British Columbia Electric Railway

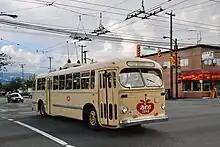
One of BCER's first trolleybuses, 1947-built No. 2040, has been preserved, and is shown operating in 2010

BCER began the Vancouver-Steveston interurban and freight service in 1905 after leasing the line from Canadian Pacific Railway (CPR) and electrifying it. The Vancouver-Marpole line's right-of-way (whose northern section runs beside Arbutus Street) remained under the ownership of the CPR, which continued running freight trains on the corridor until June 2001. With the end of freight operations on the line in sight, Vancouver City Council adopted the "Arbutus Corridor Official Development Plan" in 2000, designating the corridor as a transportation/greenway public thoroughfare to prevent other types of development from taking place along the right-of-way.